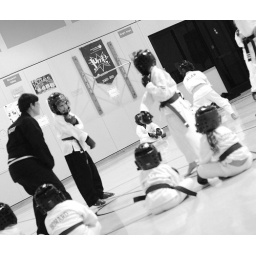
Da. Danny is in the black pants